Anna Karenina (2013 TV series)

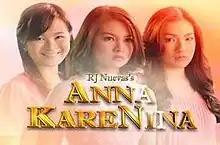
Title card

Anna Karenina is a 2013 Philippine television drama series broadcast by GMA Network. The series is based on a 1996 Philippine television series of the same title. Directed by Gina Alajar and Gil Tejada Jr., it stars Krystal Reyes, Barbie Forteza and Joyce Ching all in the title role. It premiered on June 3, 2013, on the network's Telebabad line up. The series concluded on September 20, 2013, with a total of 80 episodes.